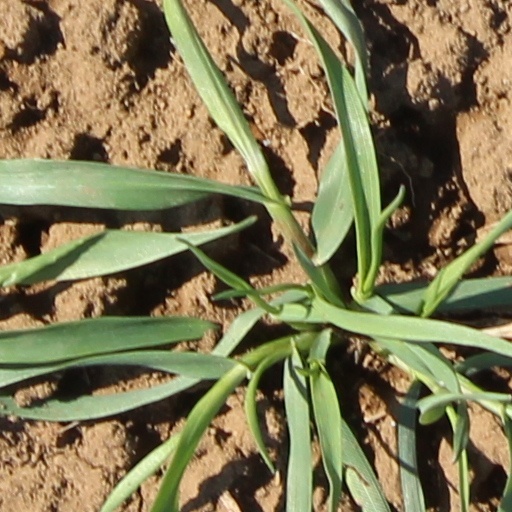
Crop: wheat